Elliott Sharp

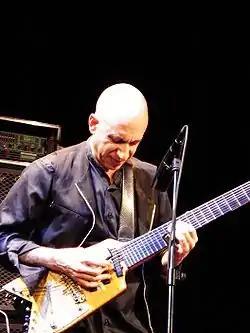
Elliott Sharp live at Jazz Festival in Saalfelden, 2009

Sharp received the 2015 Berlin Prize in Musical Composition, spending six months as a Fellow-in-Residence at the American Academy in Berlin. He was awarded a 2014 Guggenheim Fellowship, was a 2009 Master Artist-in-Residence at the Atlantic Center for the Arts, a New York Foundation for the Arts Fellow in music in 2010 and 2019, and received a 2003 Foundation for Contemporary Arts Grants to Artists Award. He has composed scores for feature films and documentaries, created music and sound-design for The Sundance Channel, MTV and Bravo networks; and has presented numerous sound installations in art galleries and museums. "Guitar Player" magazine’s 30th anniversary issue included Sharp among their list of “The Dirty Thirty – Pioneers and Trailblazers”.